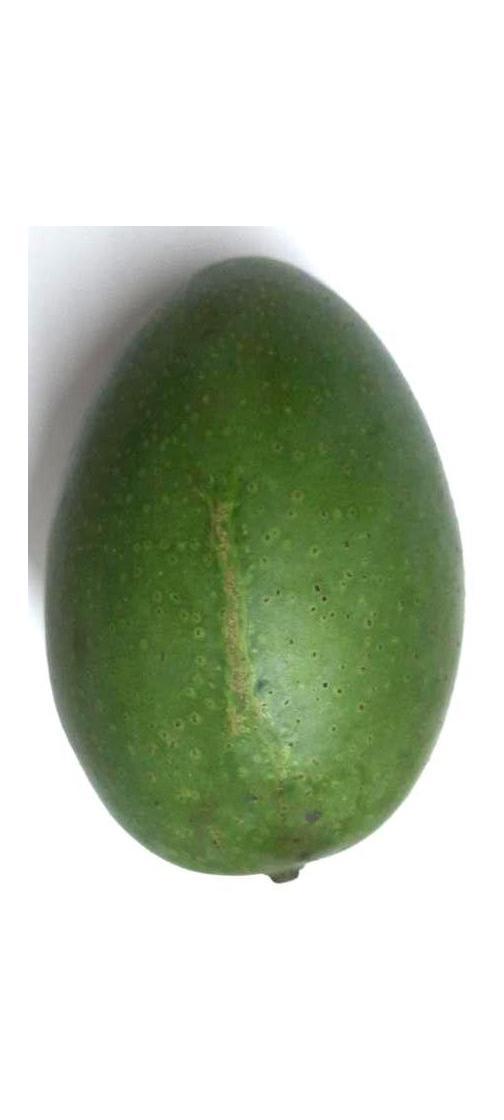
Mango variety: Ashshina Zhinuk